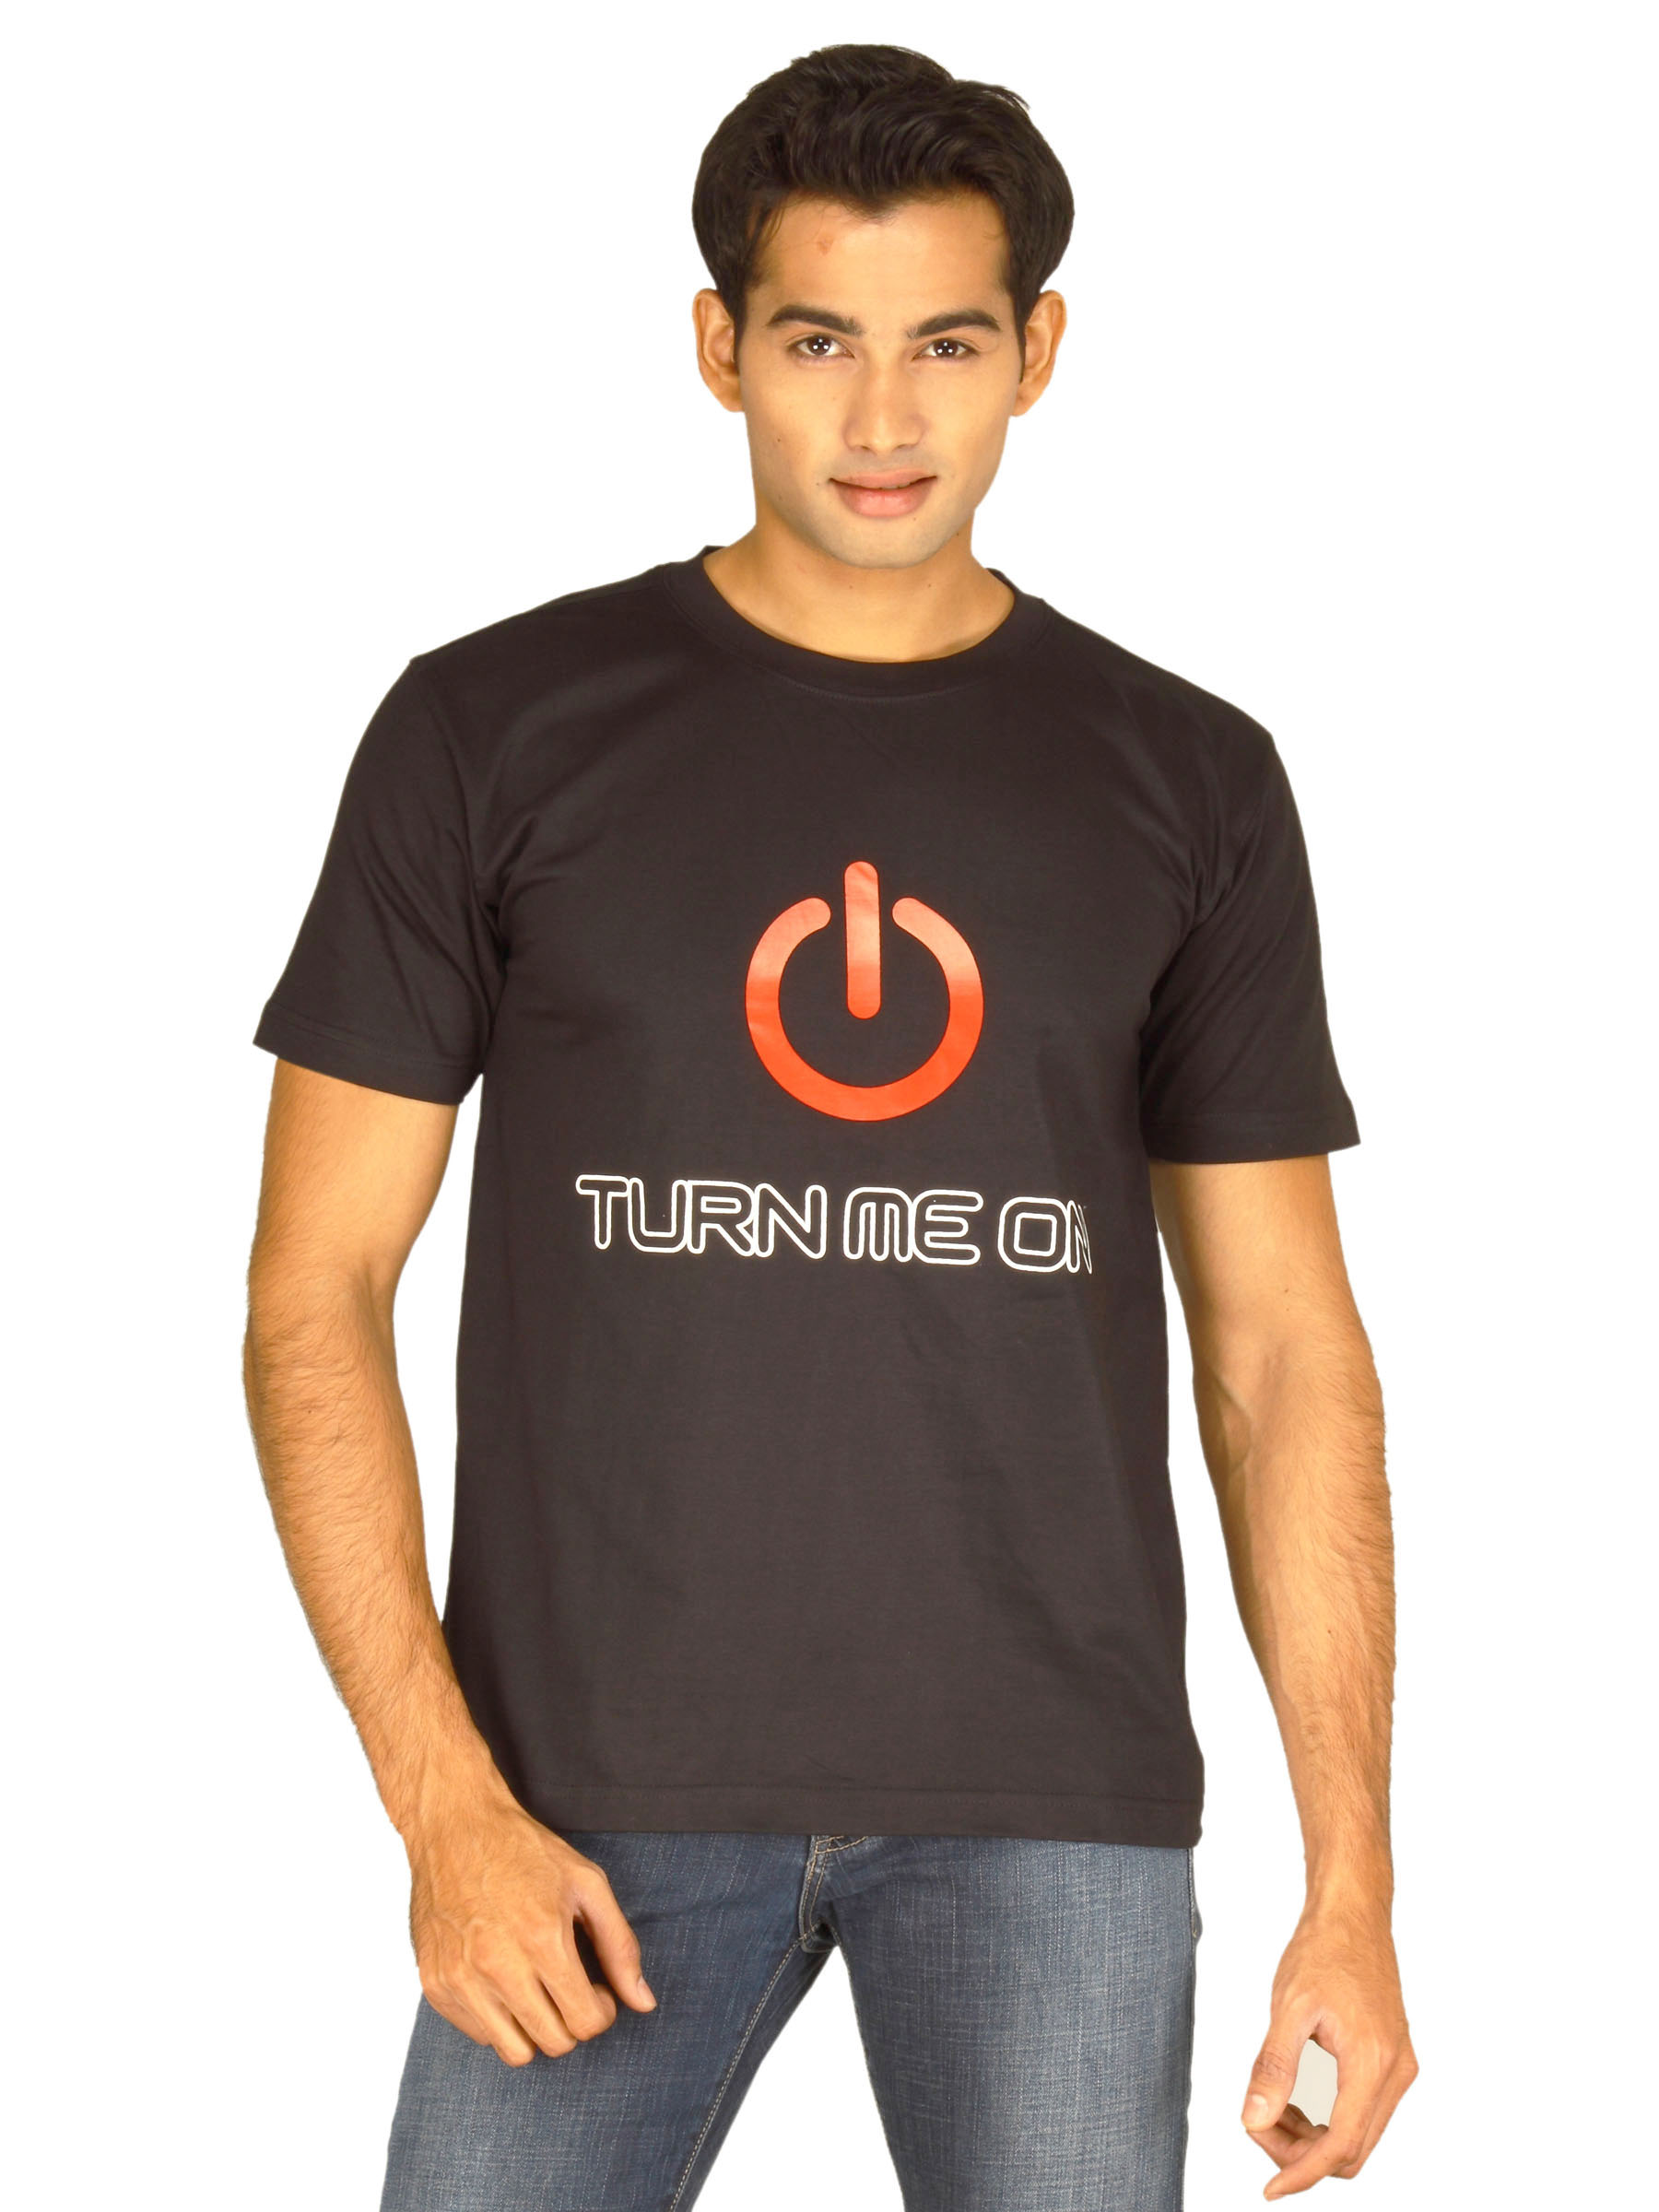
Myntra Men's Turn Me On Black T-shirt
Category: Apparel / Topwear / Tshirts
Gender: Men
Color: Black
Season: Summer 2011
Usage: Casual